Evan M. Johnson

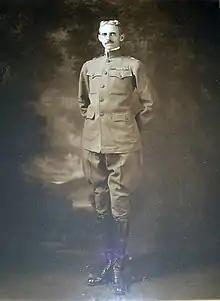
Johnson with the 77th Division at Camp Upton, New York in 1917

In July 1916, Johnson was promoted to colonel as commander of the 5th Infantry Regiment. He led his regiment during preparations and training that anticipated U.S. entry into World War I. In 1916, he was assigned to duty in Panama as commander of the 29th Infantry Regiment.